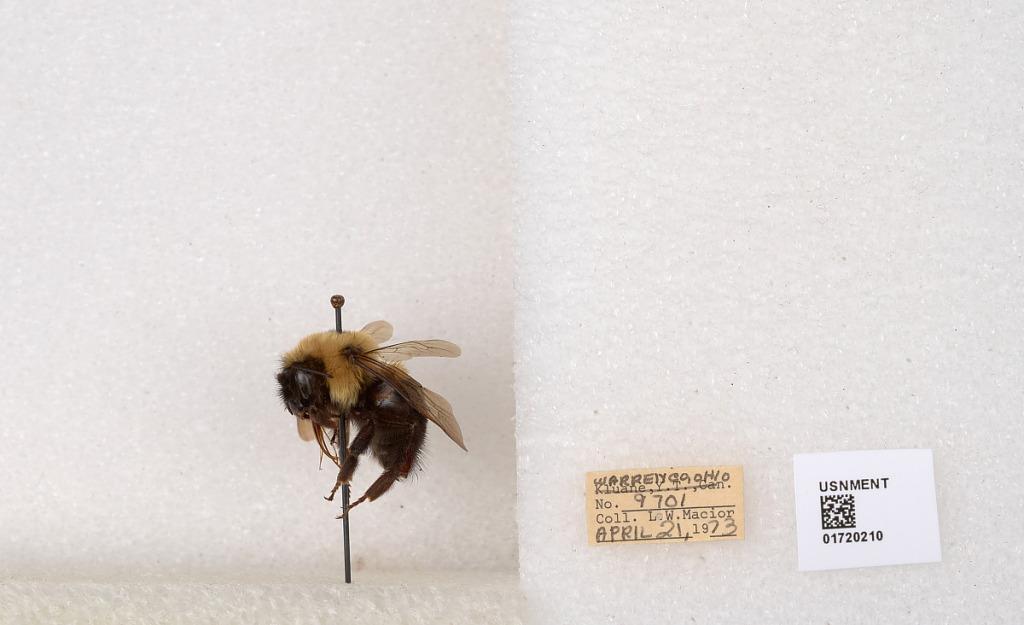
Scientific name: Bombus bimaculatus Cresson
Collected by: L. Macior
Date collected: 1973-4-21
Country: United States
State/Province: Ohio
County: Warren
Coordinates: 39.4276, -84.1668